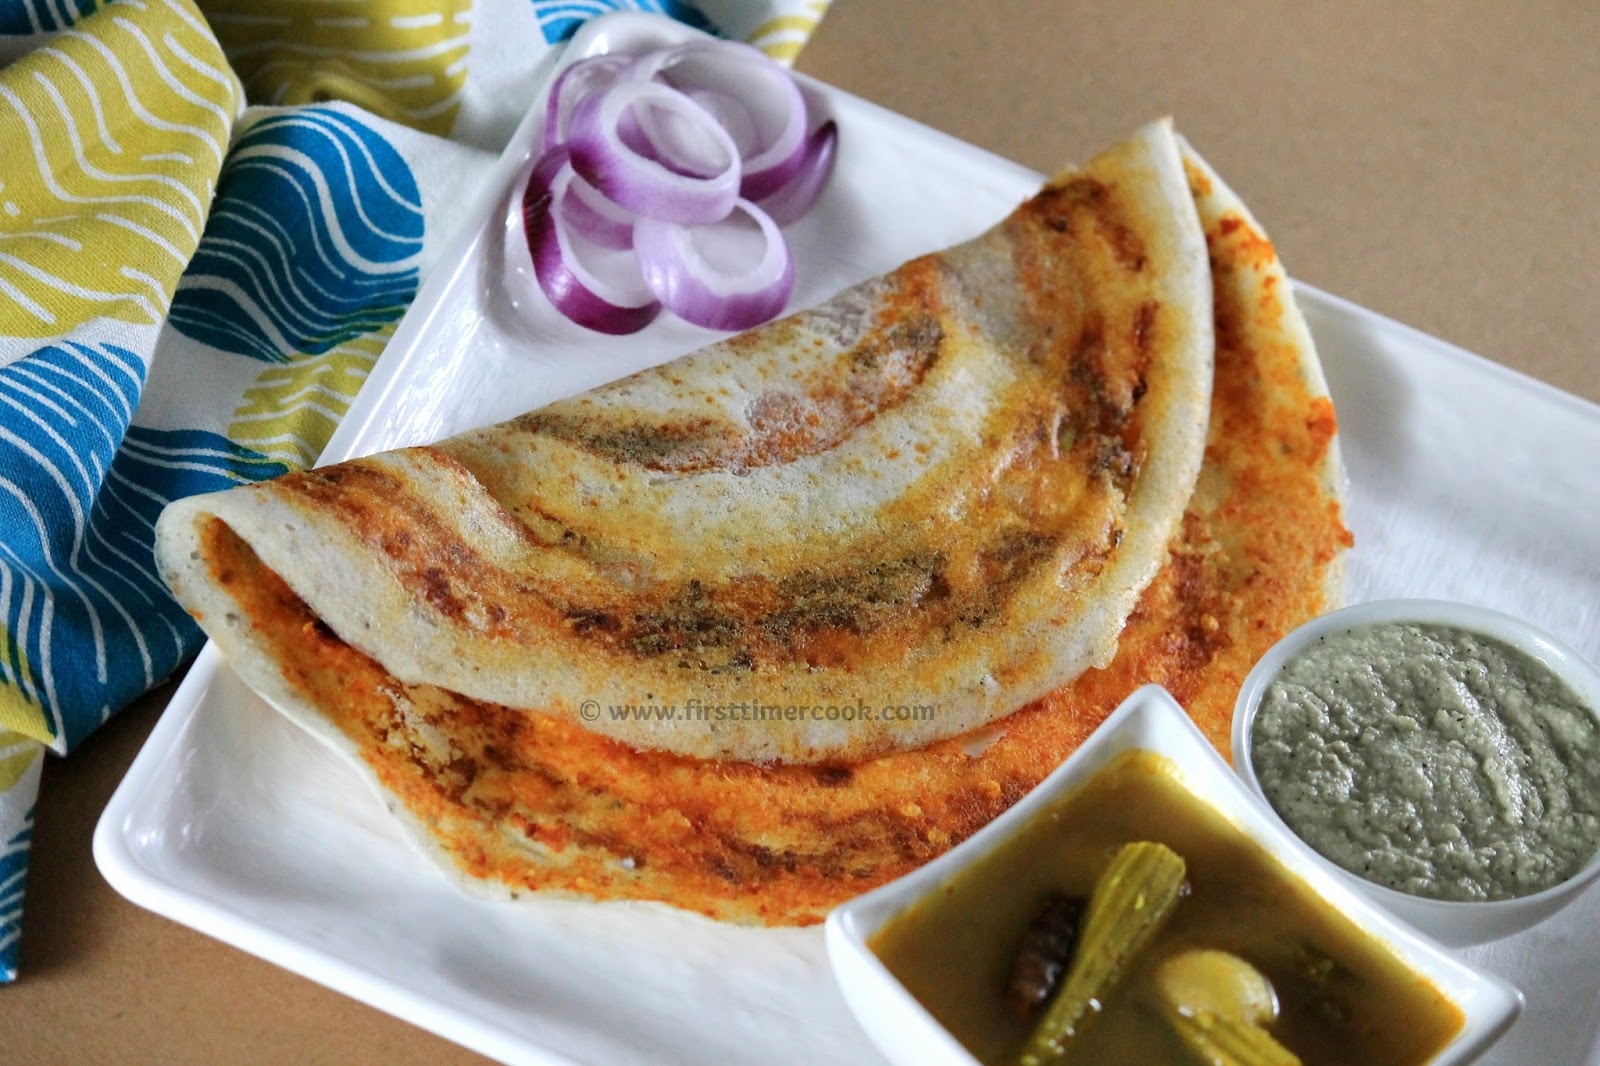
Dish: masala_dosa